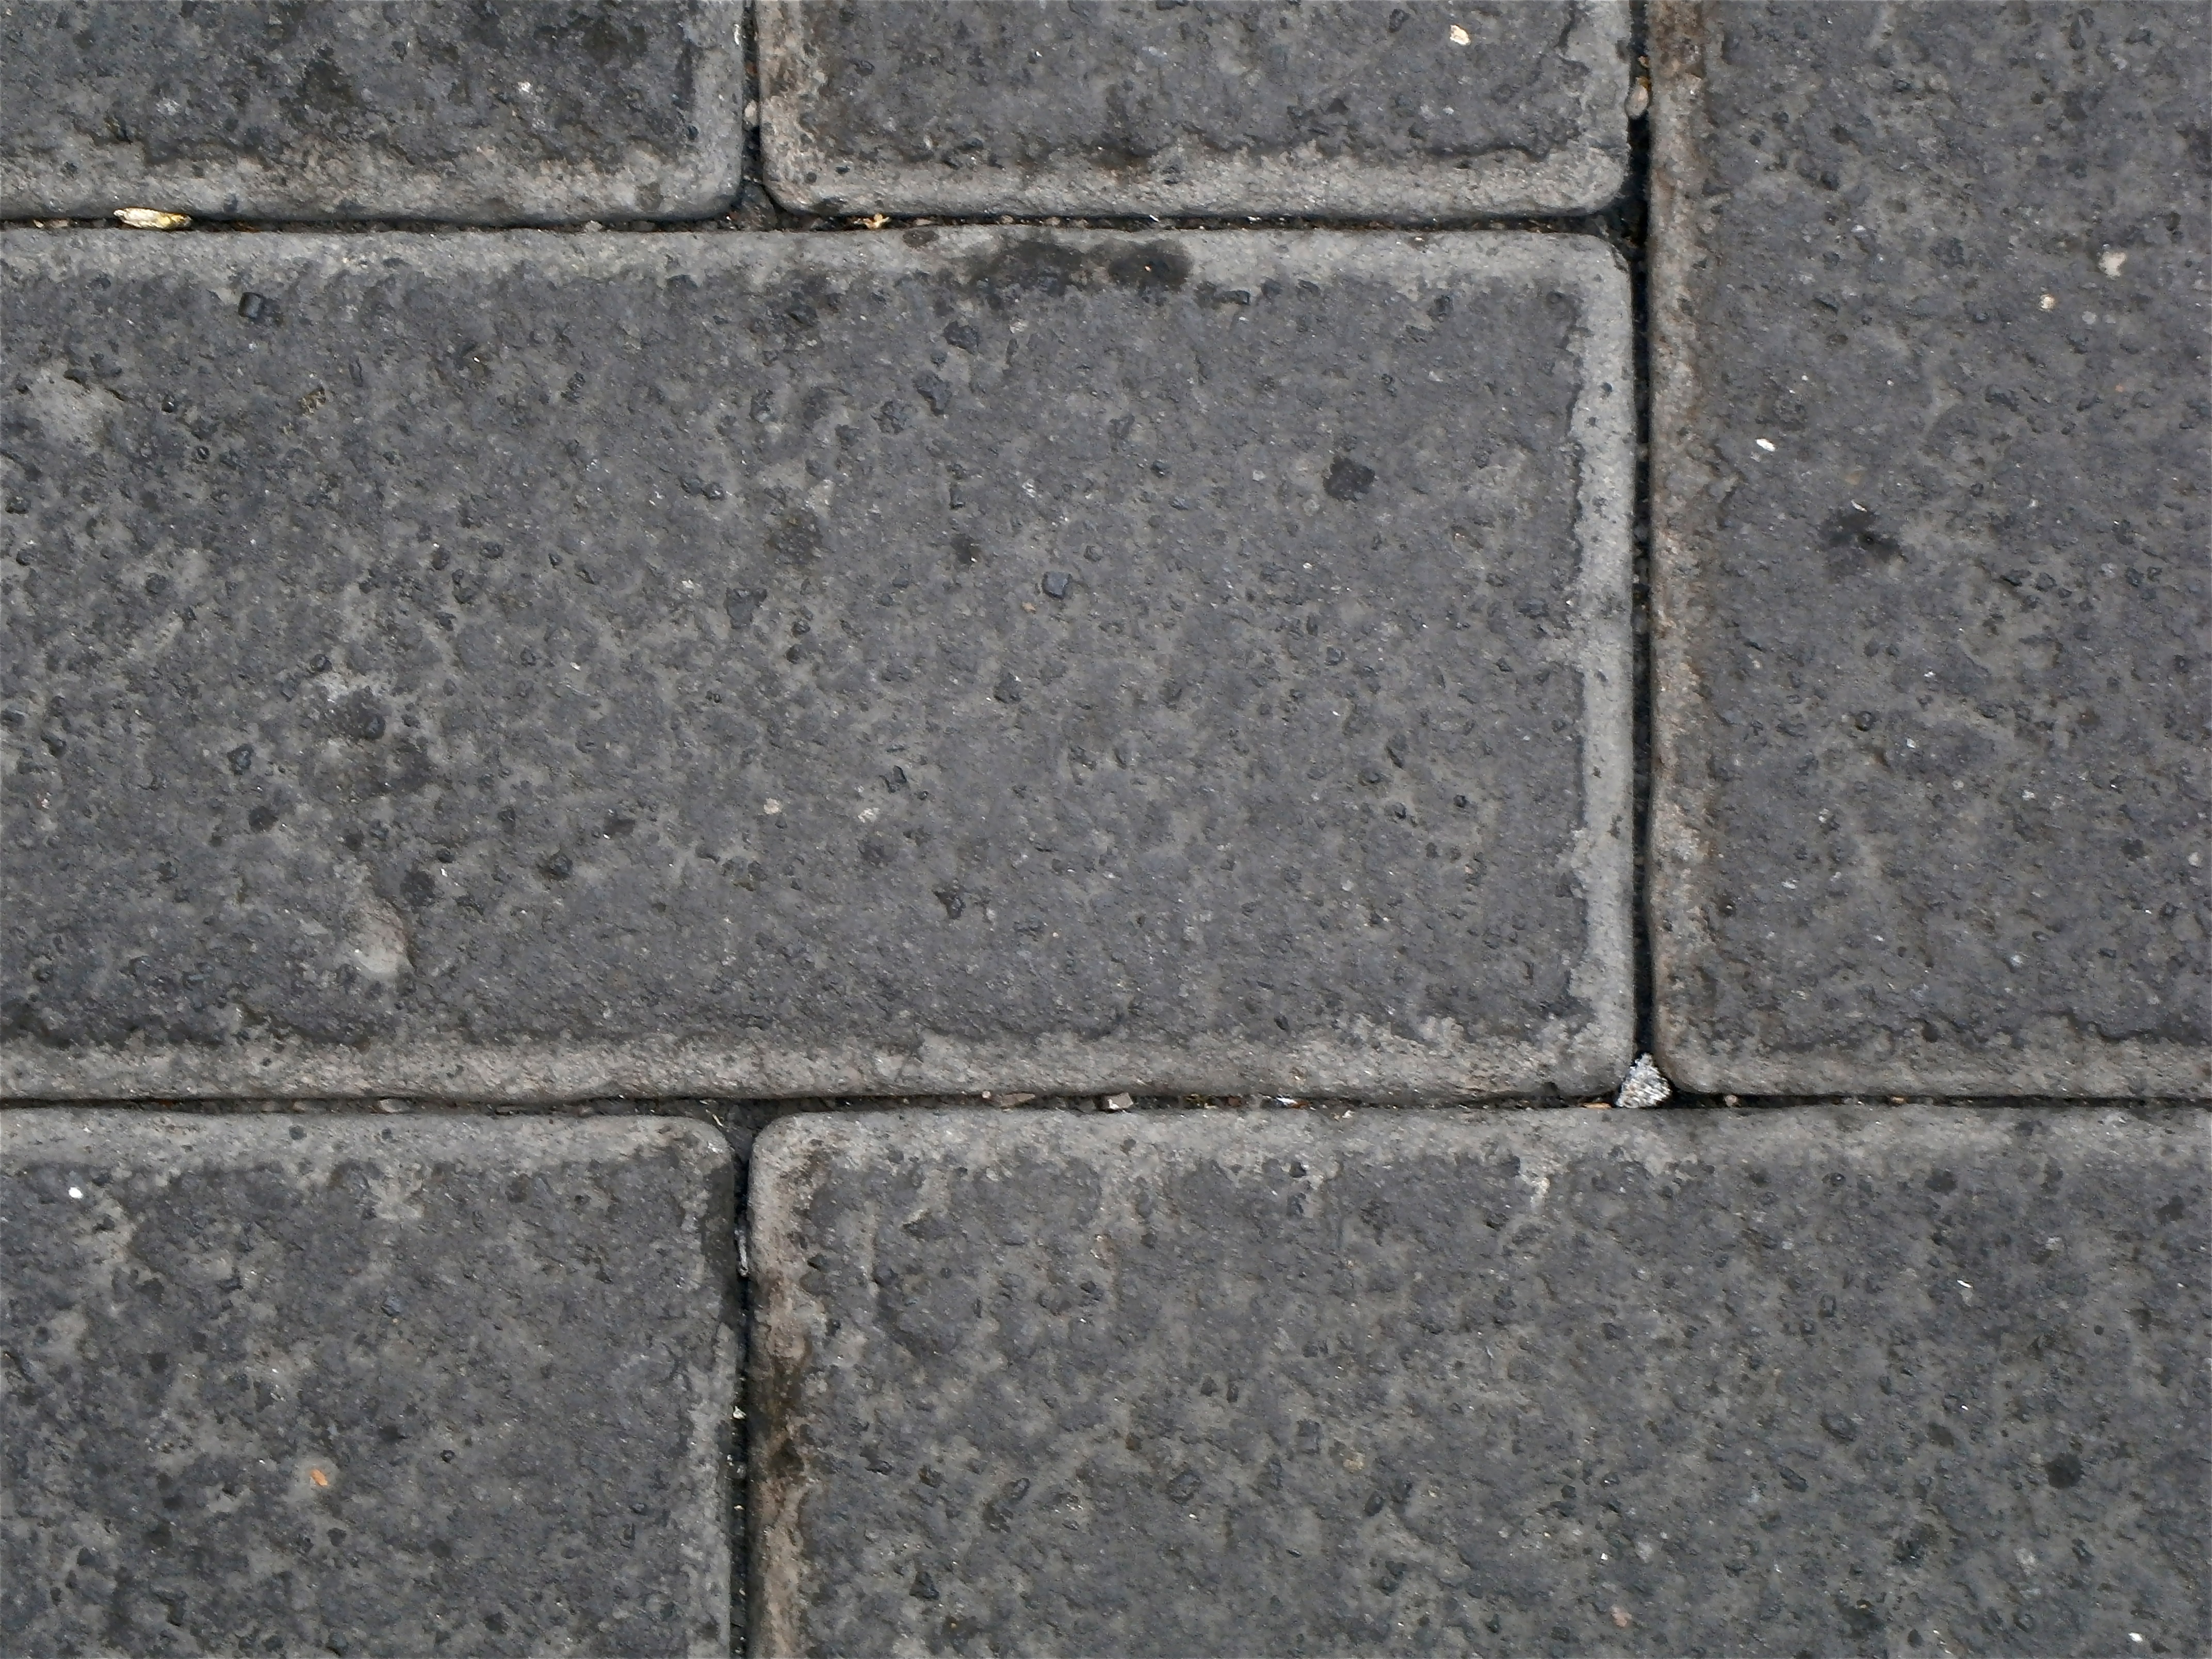
texture, floor, cobblestone, wall, asphalt, soil, stone wall, brick, material, grey, brickwork, symbolic, flooring, road surface